Facial hair in the military

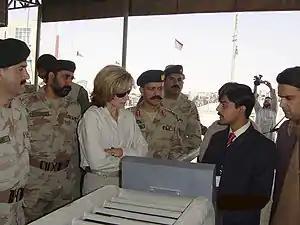
Military personnel and others with moustaches and beards, at the Afghanistan-Pakistan border.

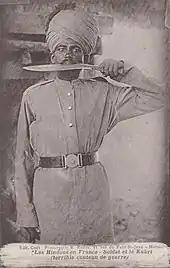
Moustasched Hindu Gorkhali soldier with Khukuri-in-mouth pose photographed in 1915

Beards are permitted in Pakistan Army. They are allowed only if a special request is approved. The requests are generally for religious reasons or for health reasons, such as acne or skin allergy. Once the form has been approved applicant is not allowed to shave back. There is a special allowance for bigger moustaches but they must be neat and trimmed.